History of Porto Alegre

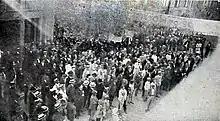
Workers' march in 1919.

Not surprisingly, the founding of a workers' party in Porto Alegre in 1908 was seen by the dominant and conservative sectors, including the Catholic Church, as a threat to the "public spirit", condemned in the press as a false utopia, a chimera inspired by despised Socialism, recommending to the workers calm, order, and prudence. The movement, although colored by various ideological strands that sometimes conflicted, was strong and united enough to immediately aggregate the majority of the working class and radiate throughout the state, assuming critical political relevance. Other strikes followed in quick succession: bakers in 1913, marble workers in 1914, bricklayers and bakers in 1915, bricklayers, weavers, shoemakers and bakers in 1916. The mood among workers in the city was one of general discontent, at the same time that the Intendency, alarmed, reinforced the police force.